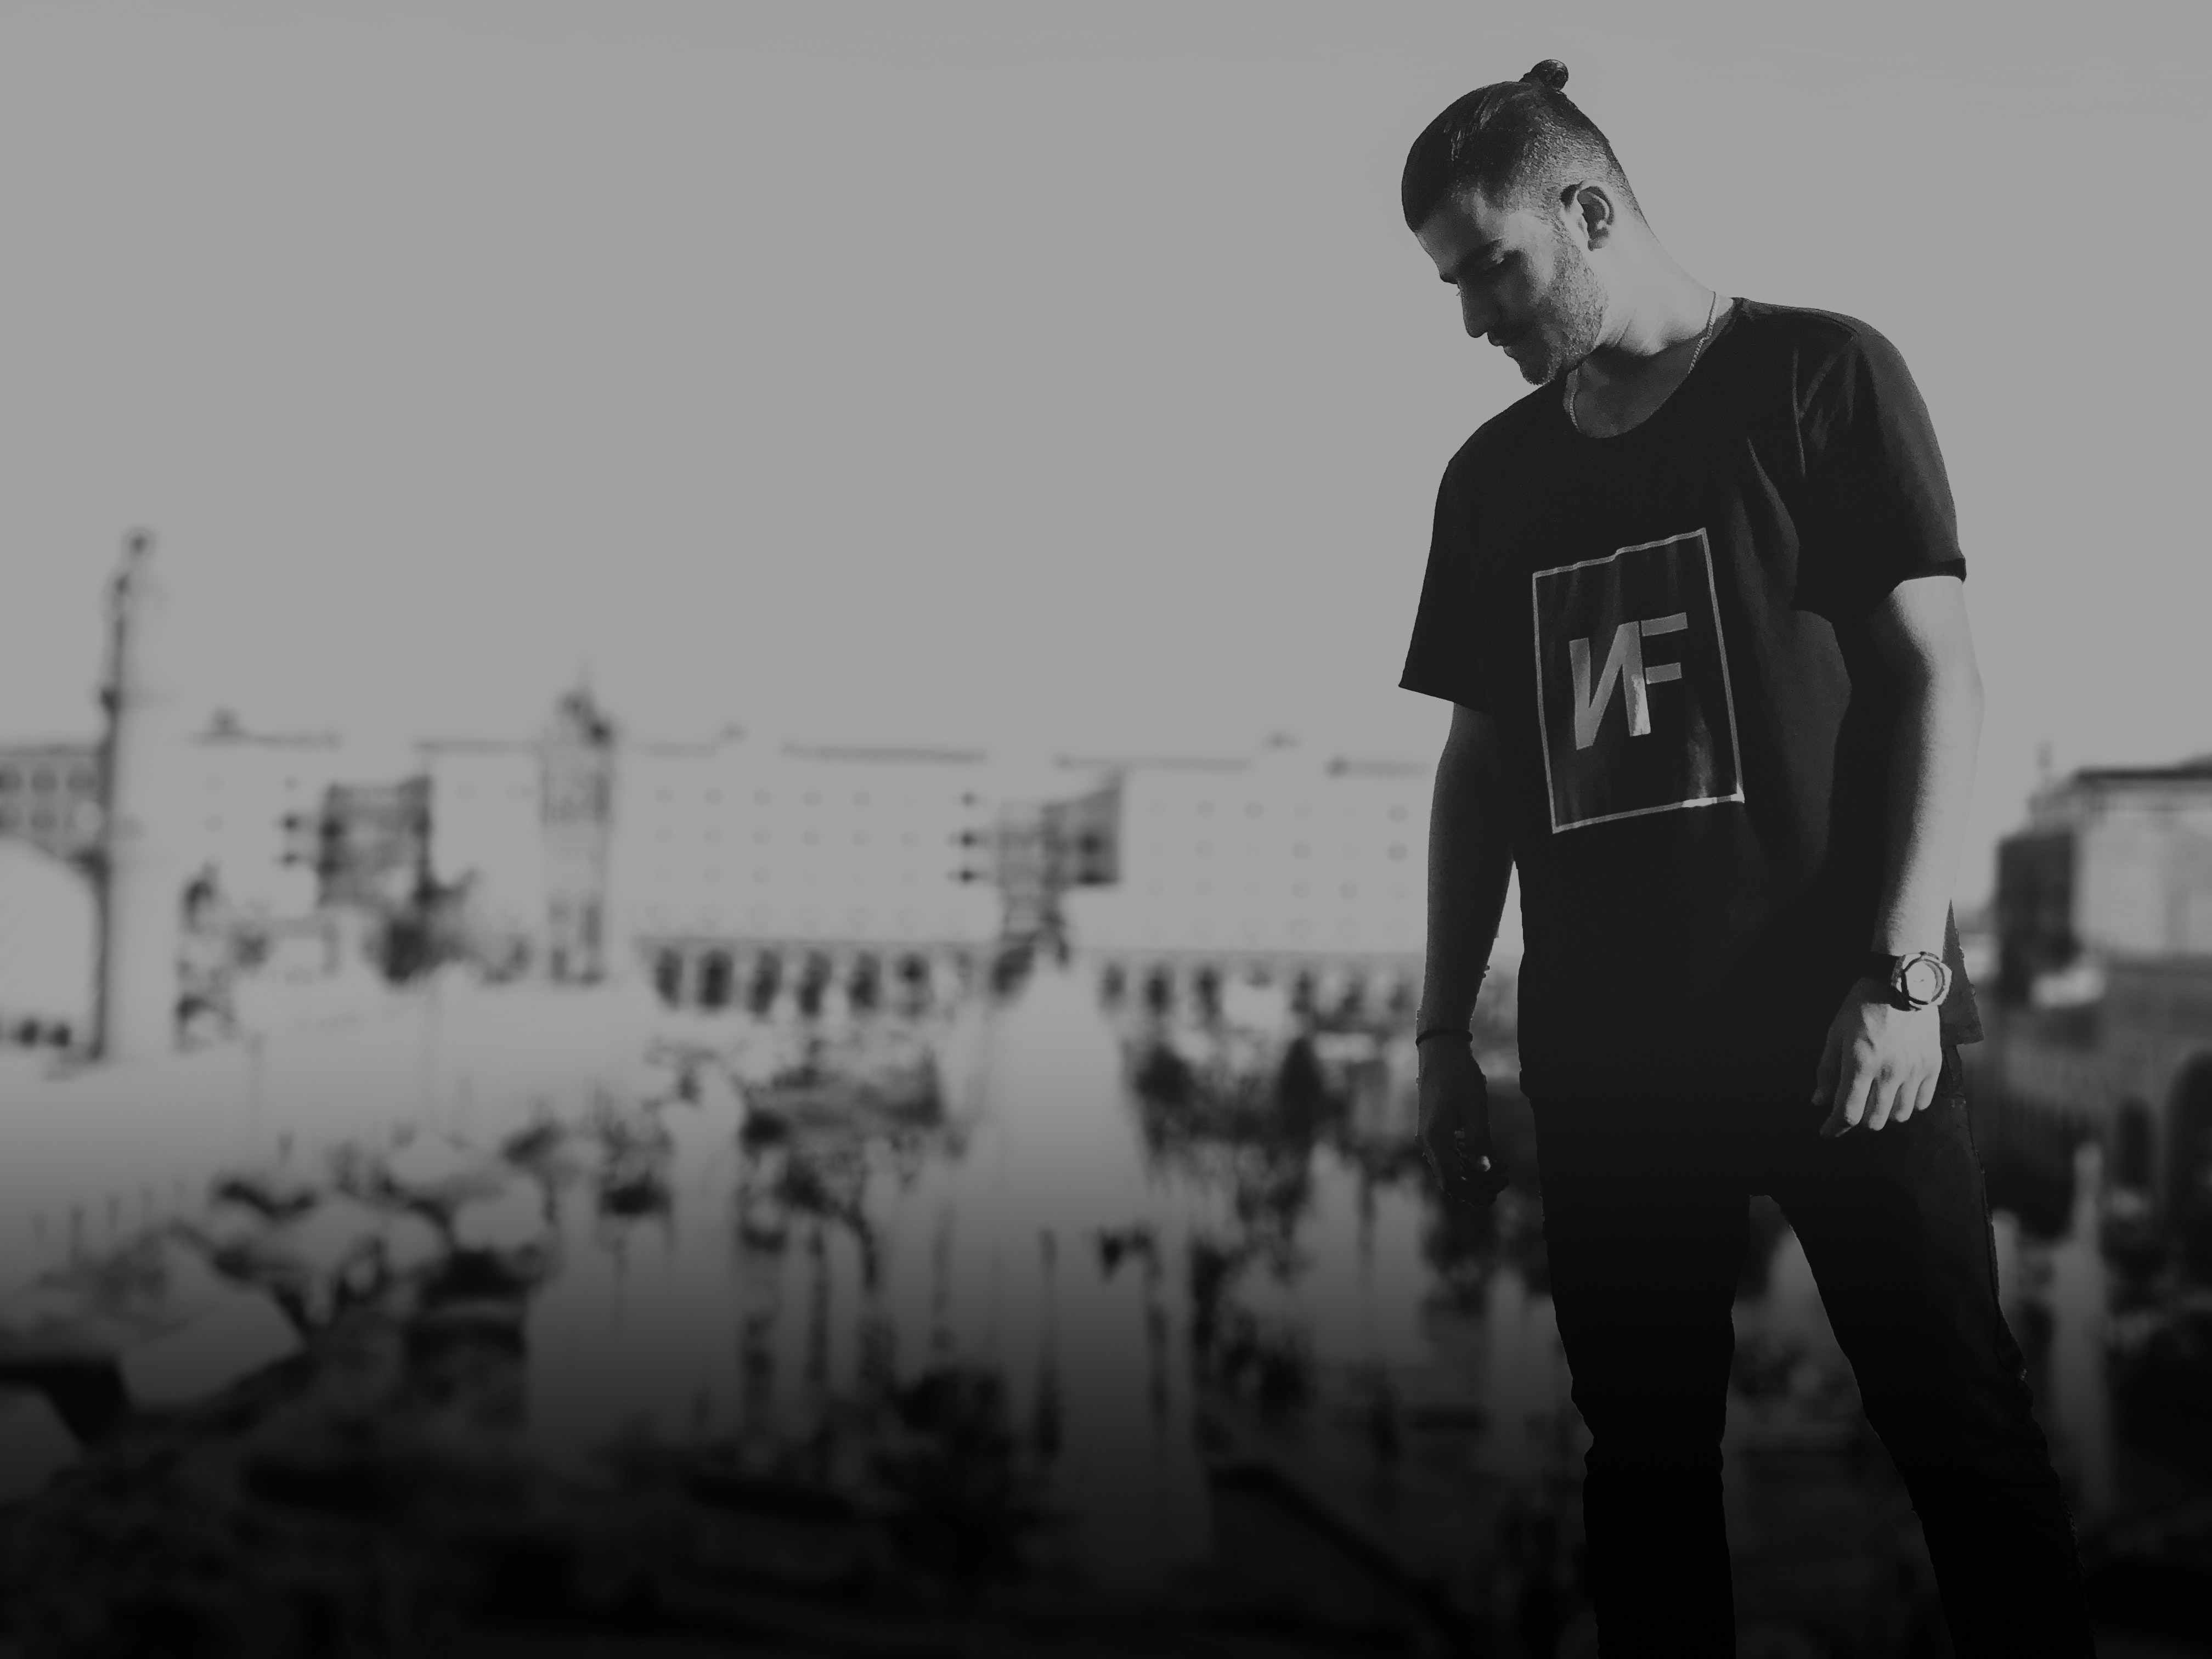
white, black, photograph, black and white, monochrome, standing, monochrome photography, snapshot, photography, human, font, cloud, flash photography, style